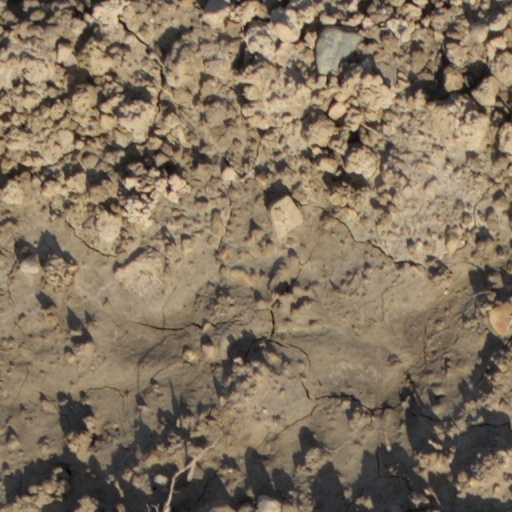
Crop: wheat